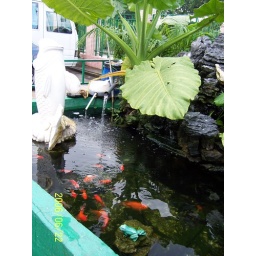
fish pond in elderly home